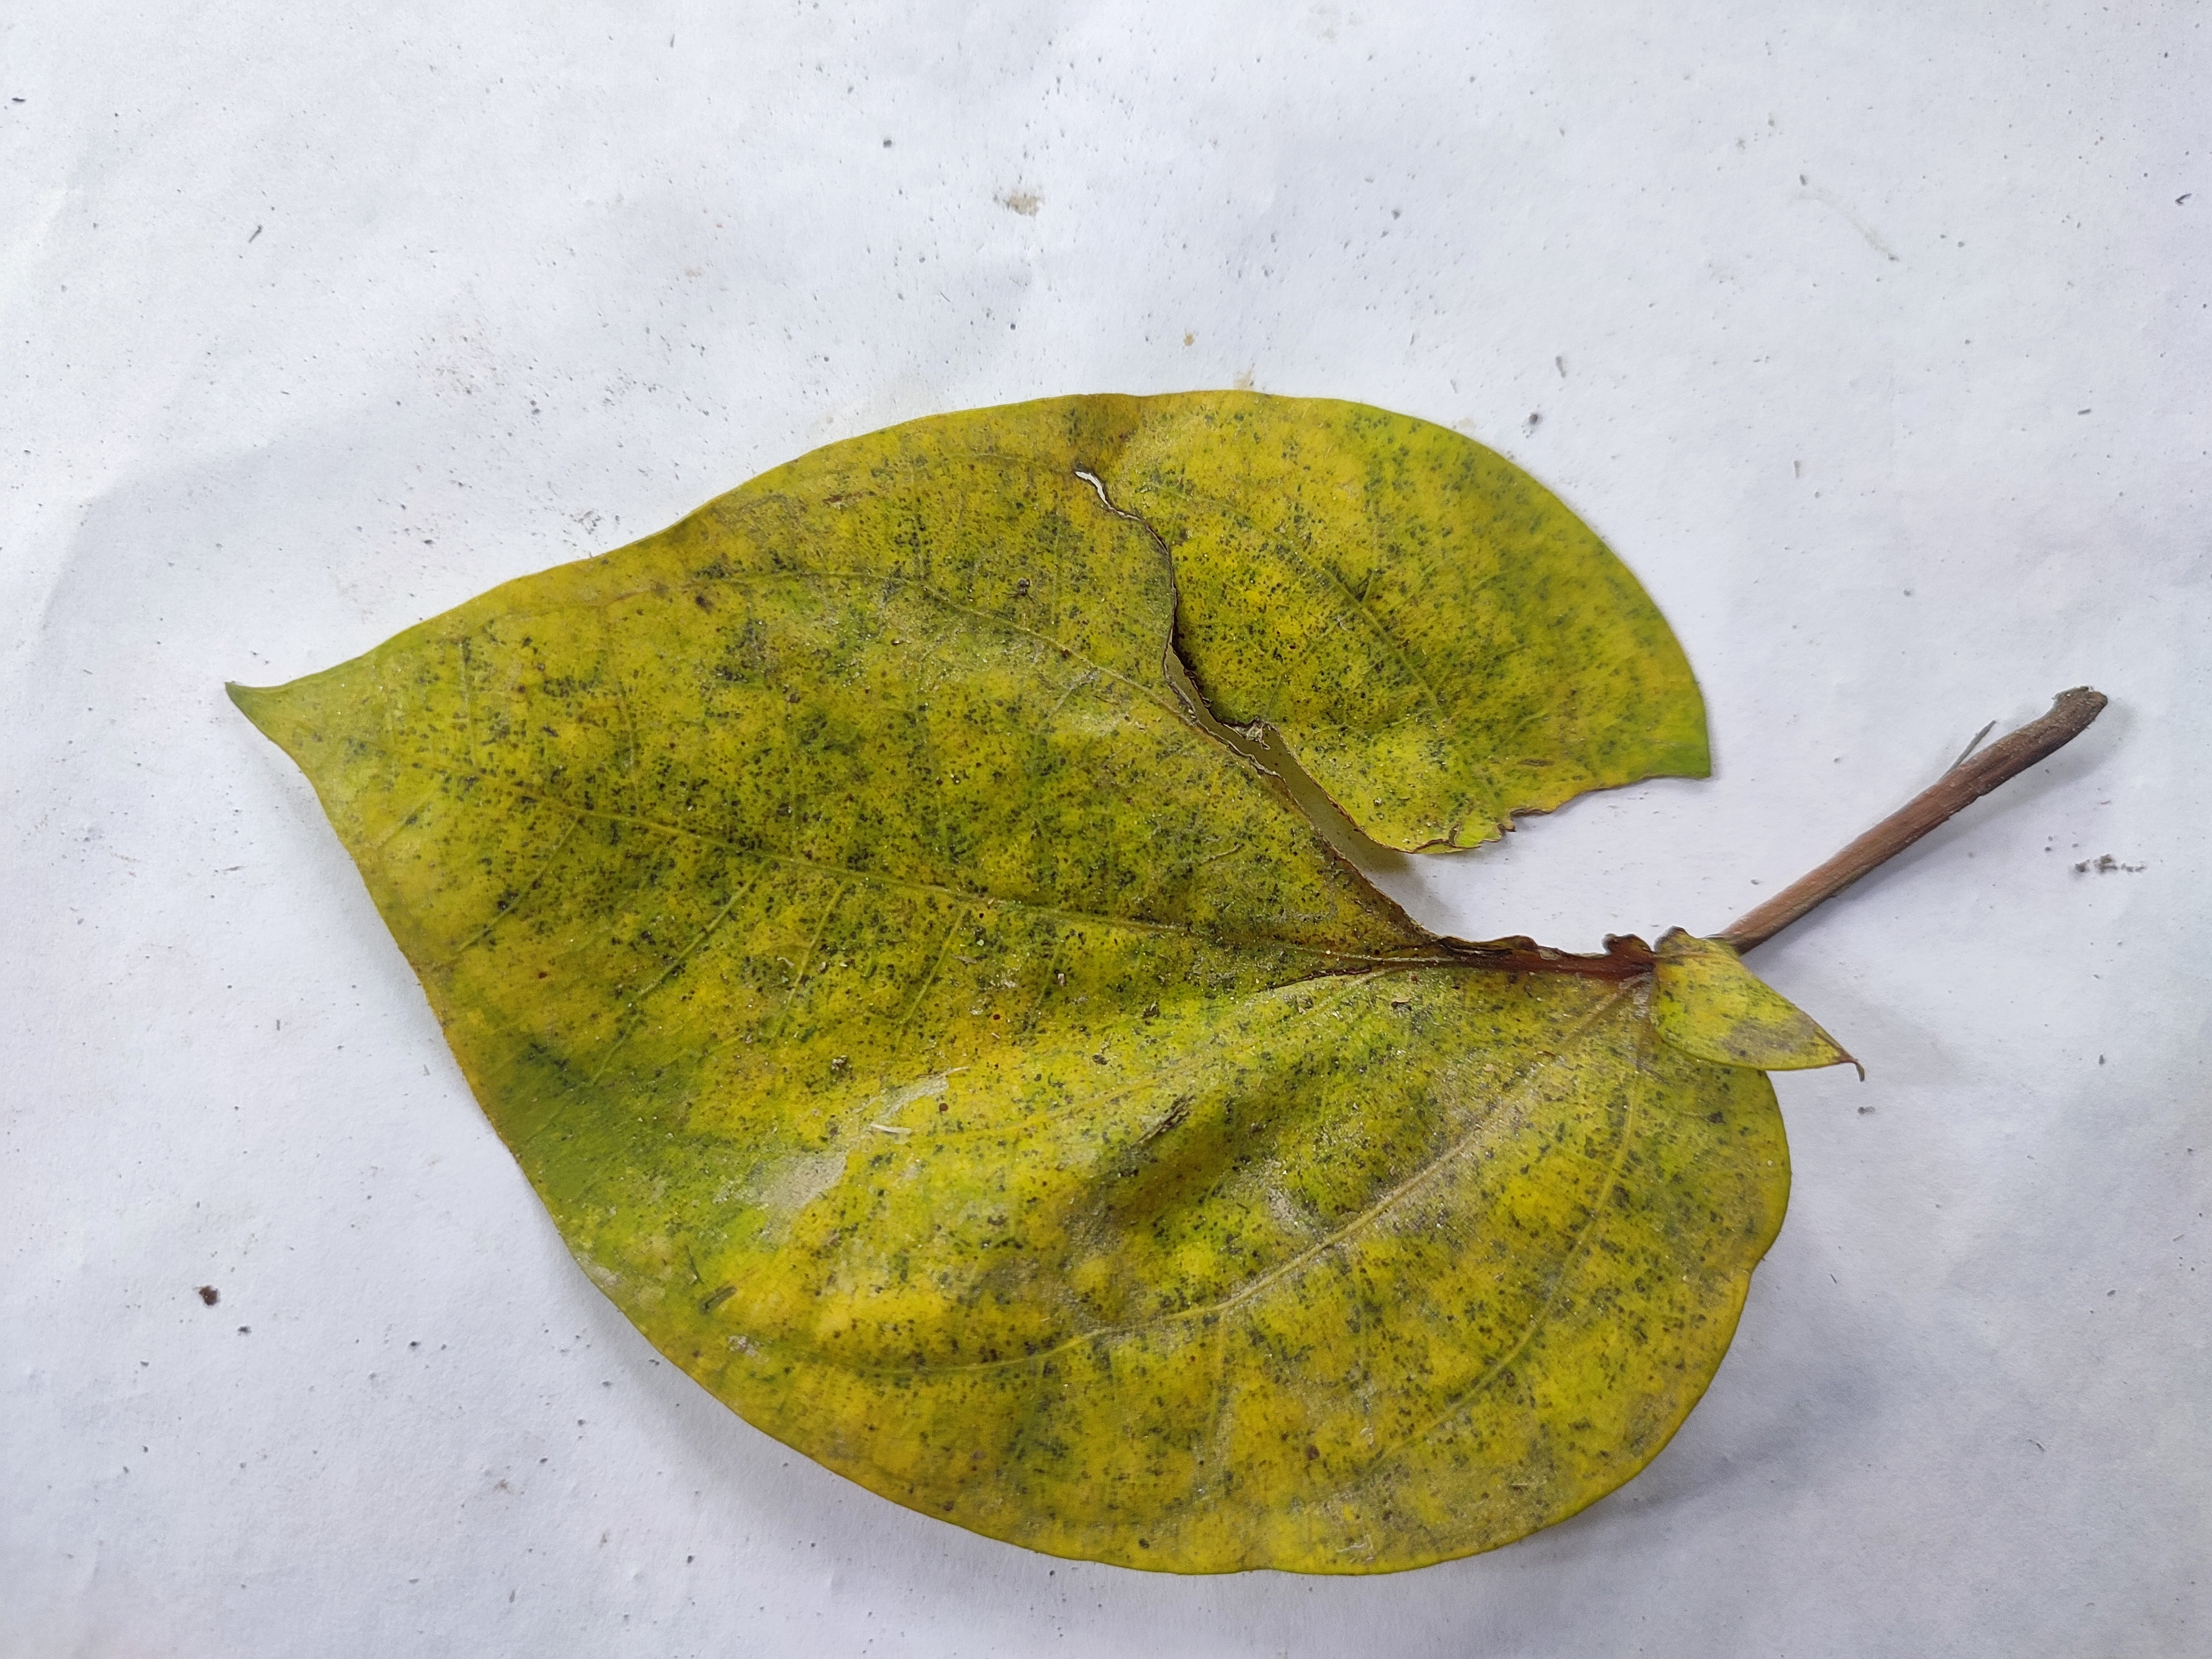
Label: Dried_Leaf